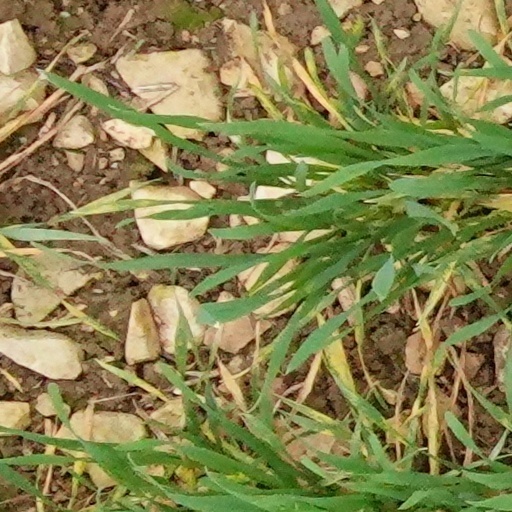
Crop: wheat